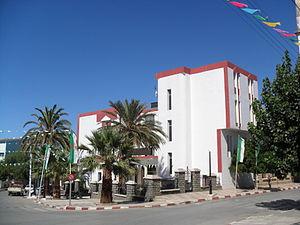
Siège de la Mairie de Kaous à la wilaya de Jijel (Algérie)
Kaous est une commune de la wilaya de Jijel en Algérie.